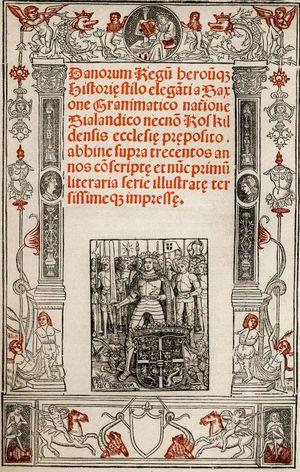
Saxo Grammaticus est un moine et historien de l'époque médiévale danoise. Il est l'auteur des seize livres d'une histoire des Danois : la Gesta Danorum considérée comme un véritable chef d'œuvre de la littérature médiévale et source d'information majeure concernant la mythologie nordique et l'histoire du Danemark.
La Geste des Danois est une œuvre de l'historien médiéval Saxo Grammaticus, rédigée vers l’an 1200 au monastère de Sorø. Il s’agit du premier livre danois et il a exercé une grande influence dans l’historiographie et la littérature danoises. Écrit majeur réputé internationalement, c’est aujourd’hui un chef d’œuvre de la littérature médiévale et une référence en la matière. Il constitue également un témoignage majeur concernant la mythologie nordique.
La littérature danoise est la littérature écrite en langue danoise ou au Danemark.